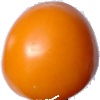
Label: Tomato Yellow 1